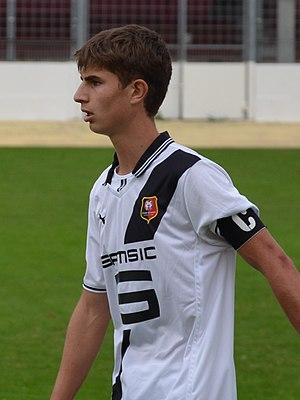
L'attaquant Pierre-Yves Hamel lors d'un match amical opposant les équipes réserves du Stade rennais et du Stade Malherbe Caen au stade de Venoix le 28 septembre 2013.
Pierre-Yves Hamel, né le 3 février 1994 à Brest, est un footballeur français. Il évolue au poste d'attaquant au FC Lorient.